Westward Ho (1935 film)

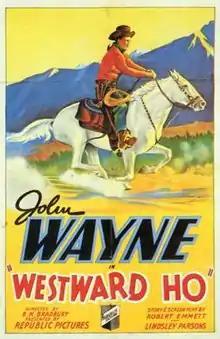
Film poster

Westward Ho is a 1935 American Western film directed by Robert N. Bradbury and starring John Wayne and Sheila Bromley. It was released by the recently created Republic Pictures and was produced by Paul Malvern, who had previously produced several of Wayne's Westerns under the Lonestar Productions division of Monogram Pictures. Many consider the film among the earliest revisionist Westerns.